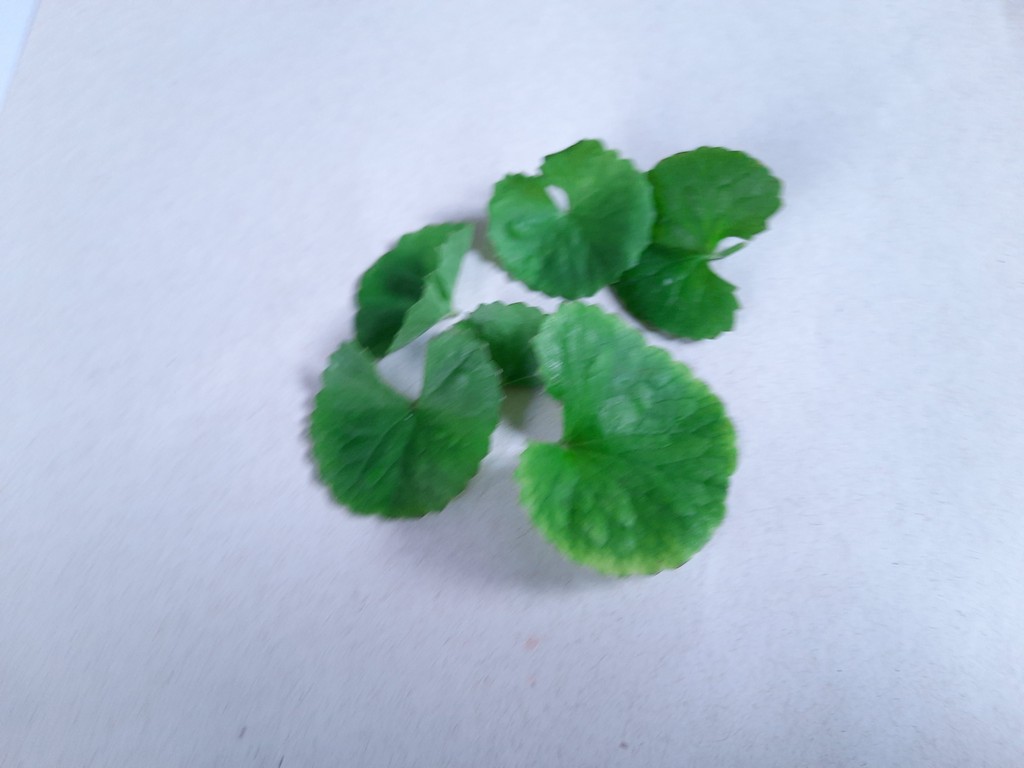
Label: Healthy